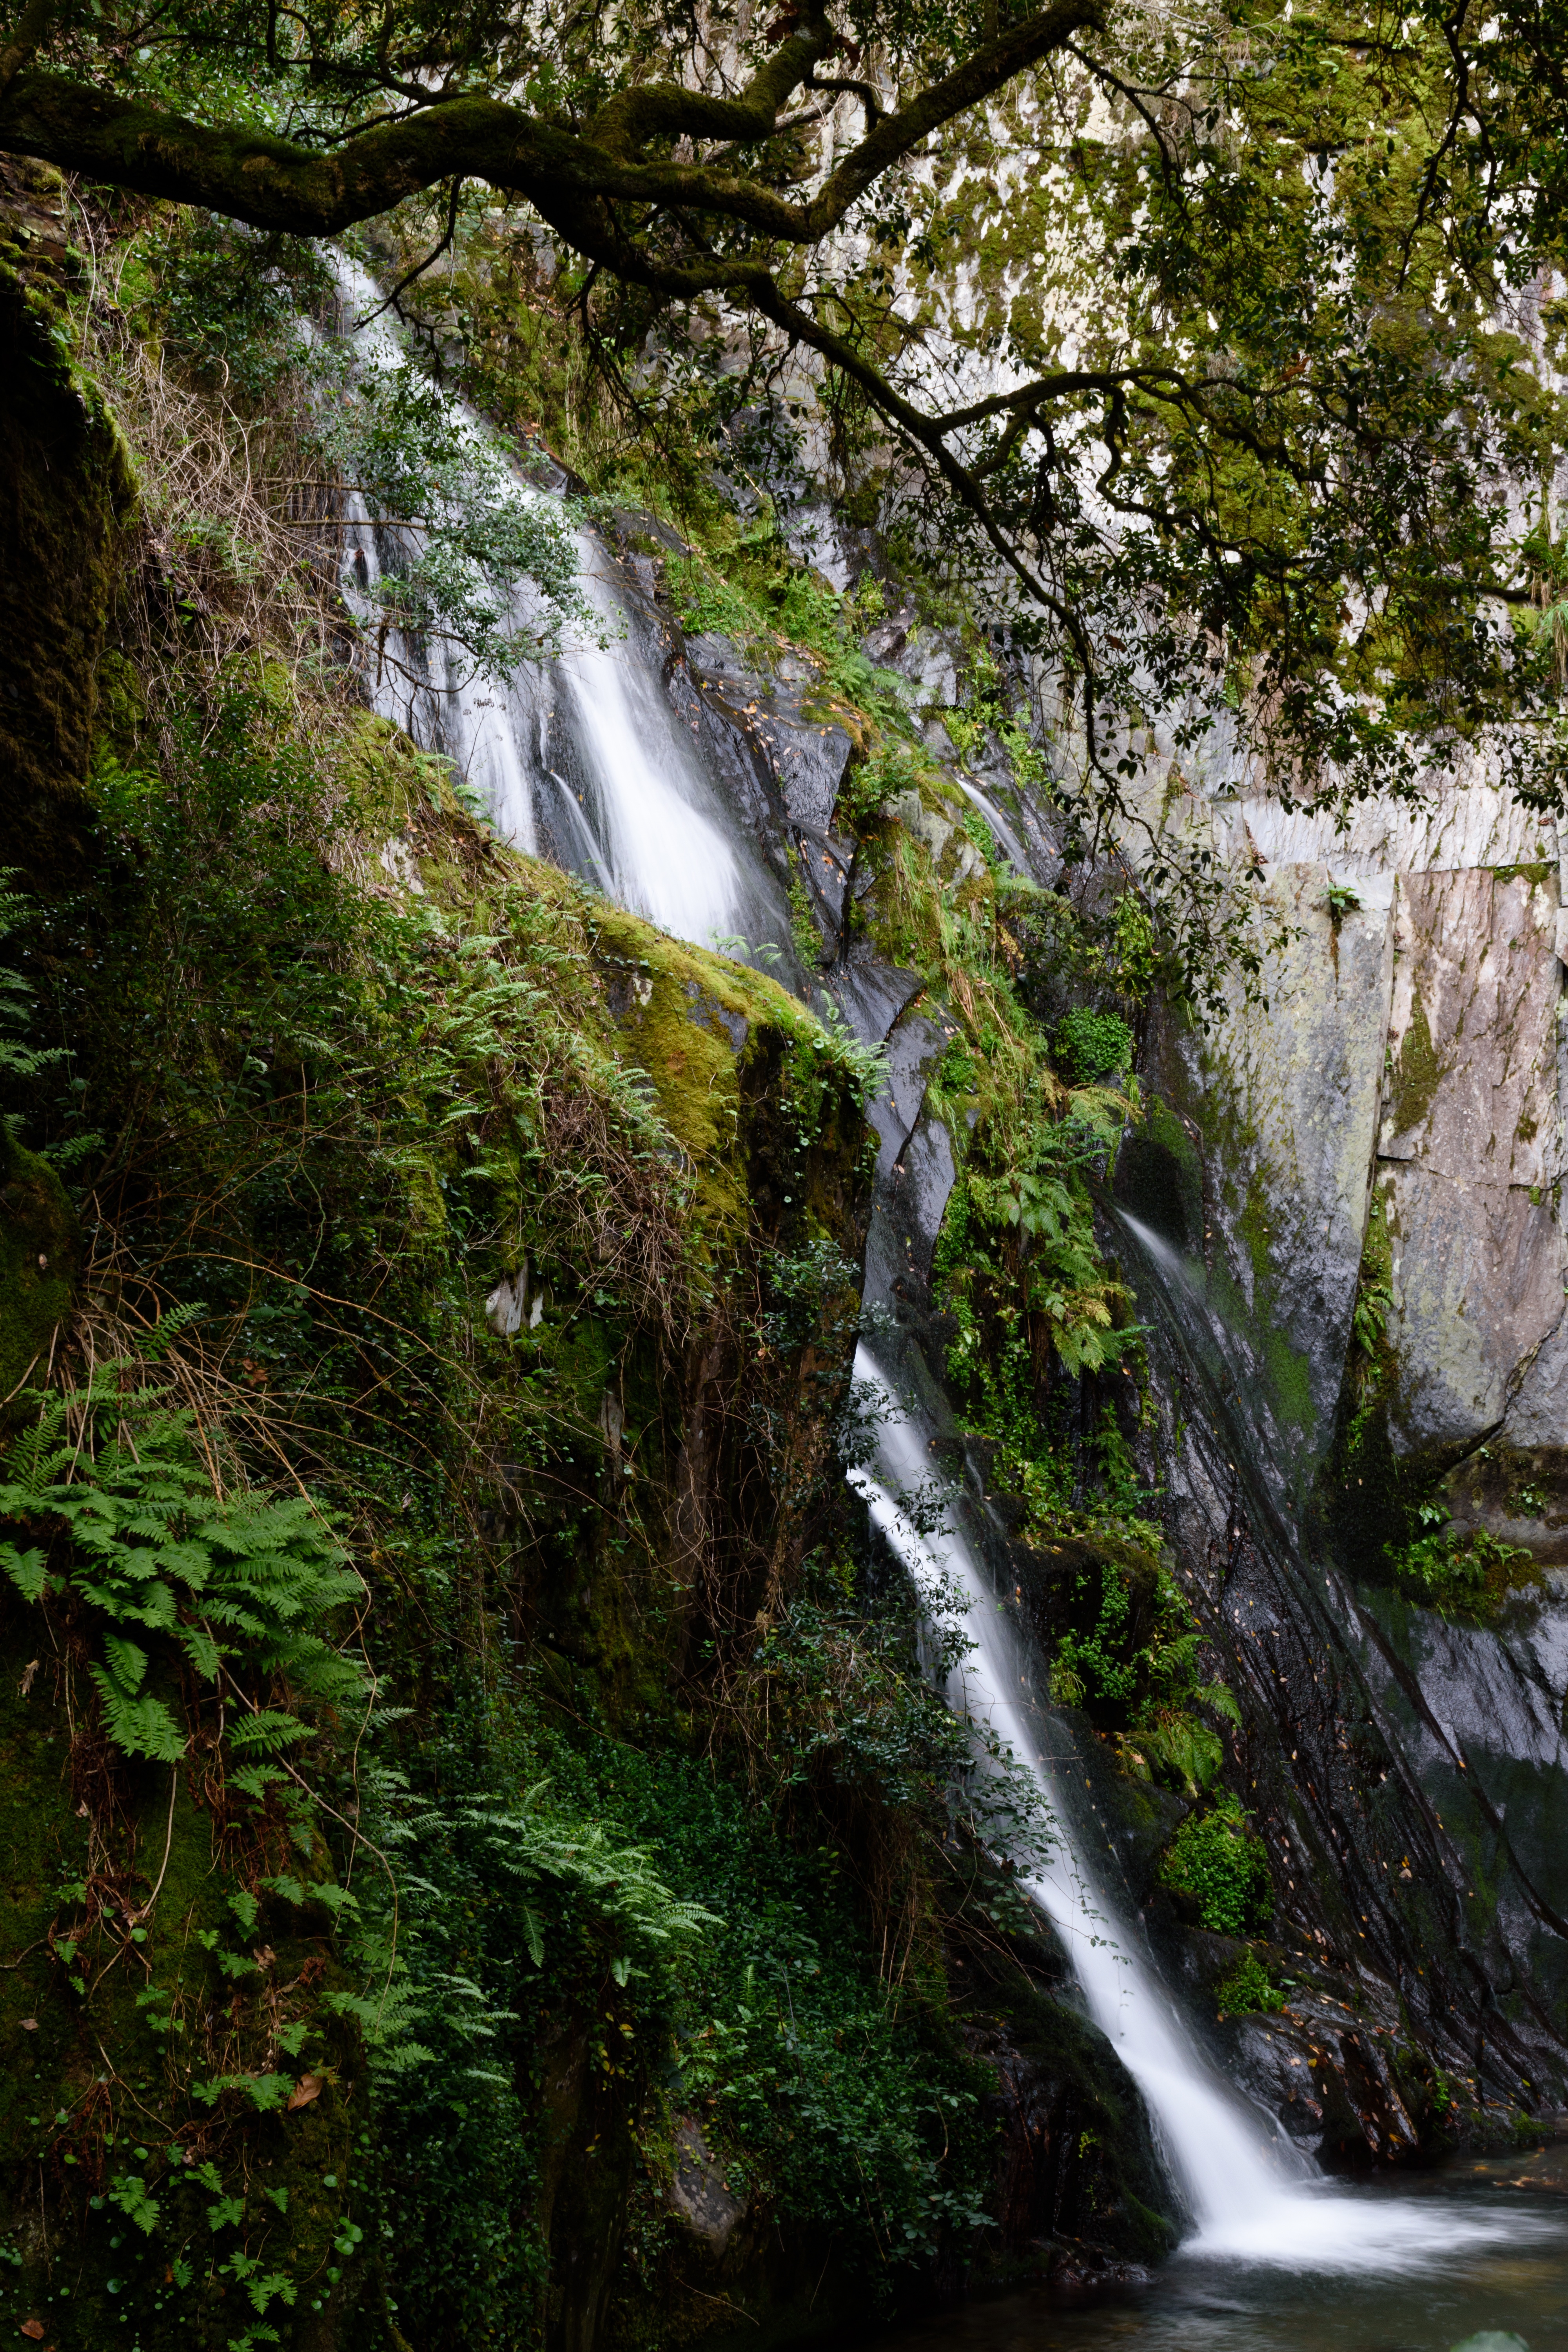
tree, water, nature, forest, waterfall, stream, jungle, autumn, body of water, rainforest, ravine, wasserfall, woodland, habitat, water feature, watercourse